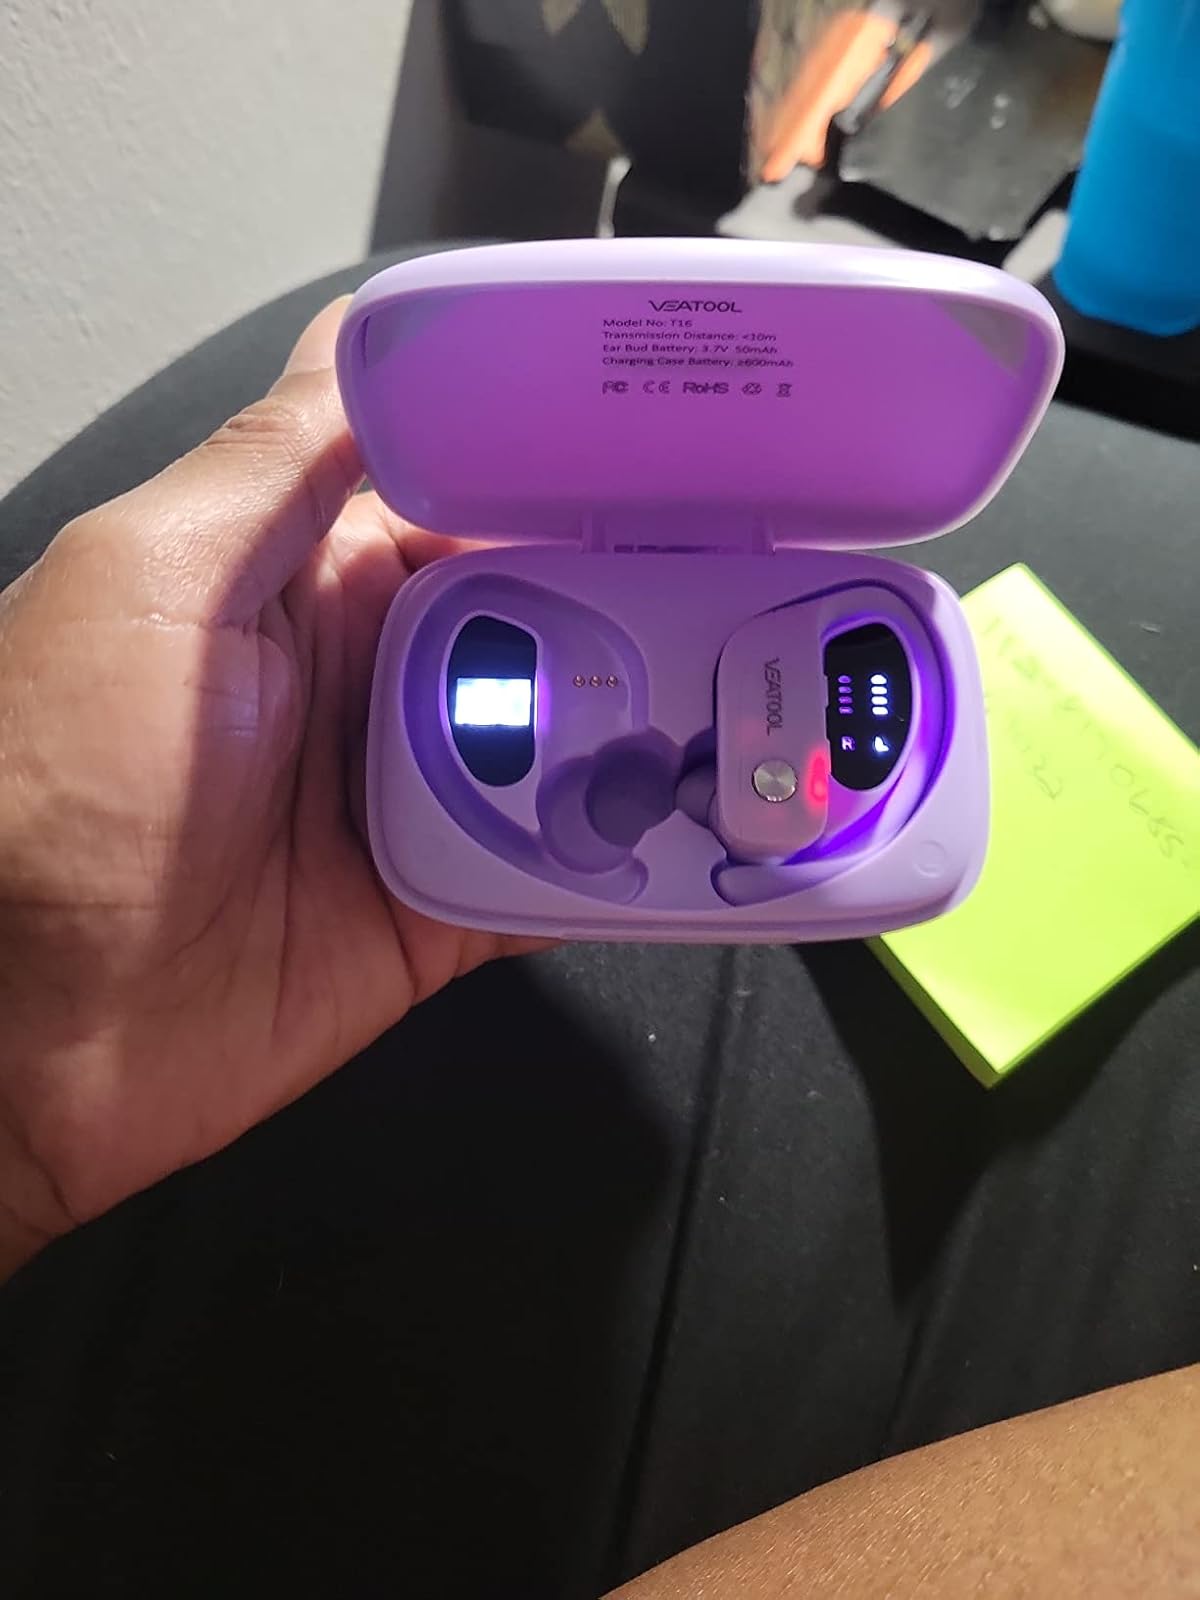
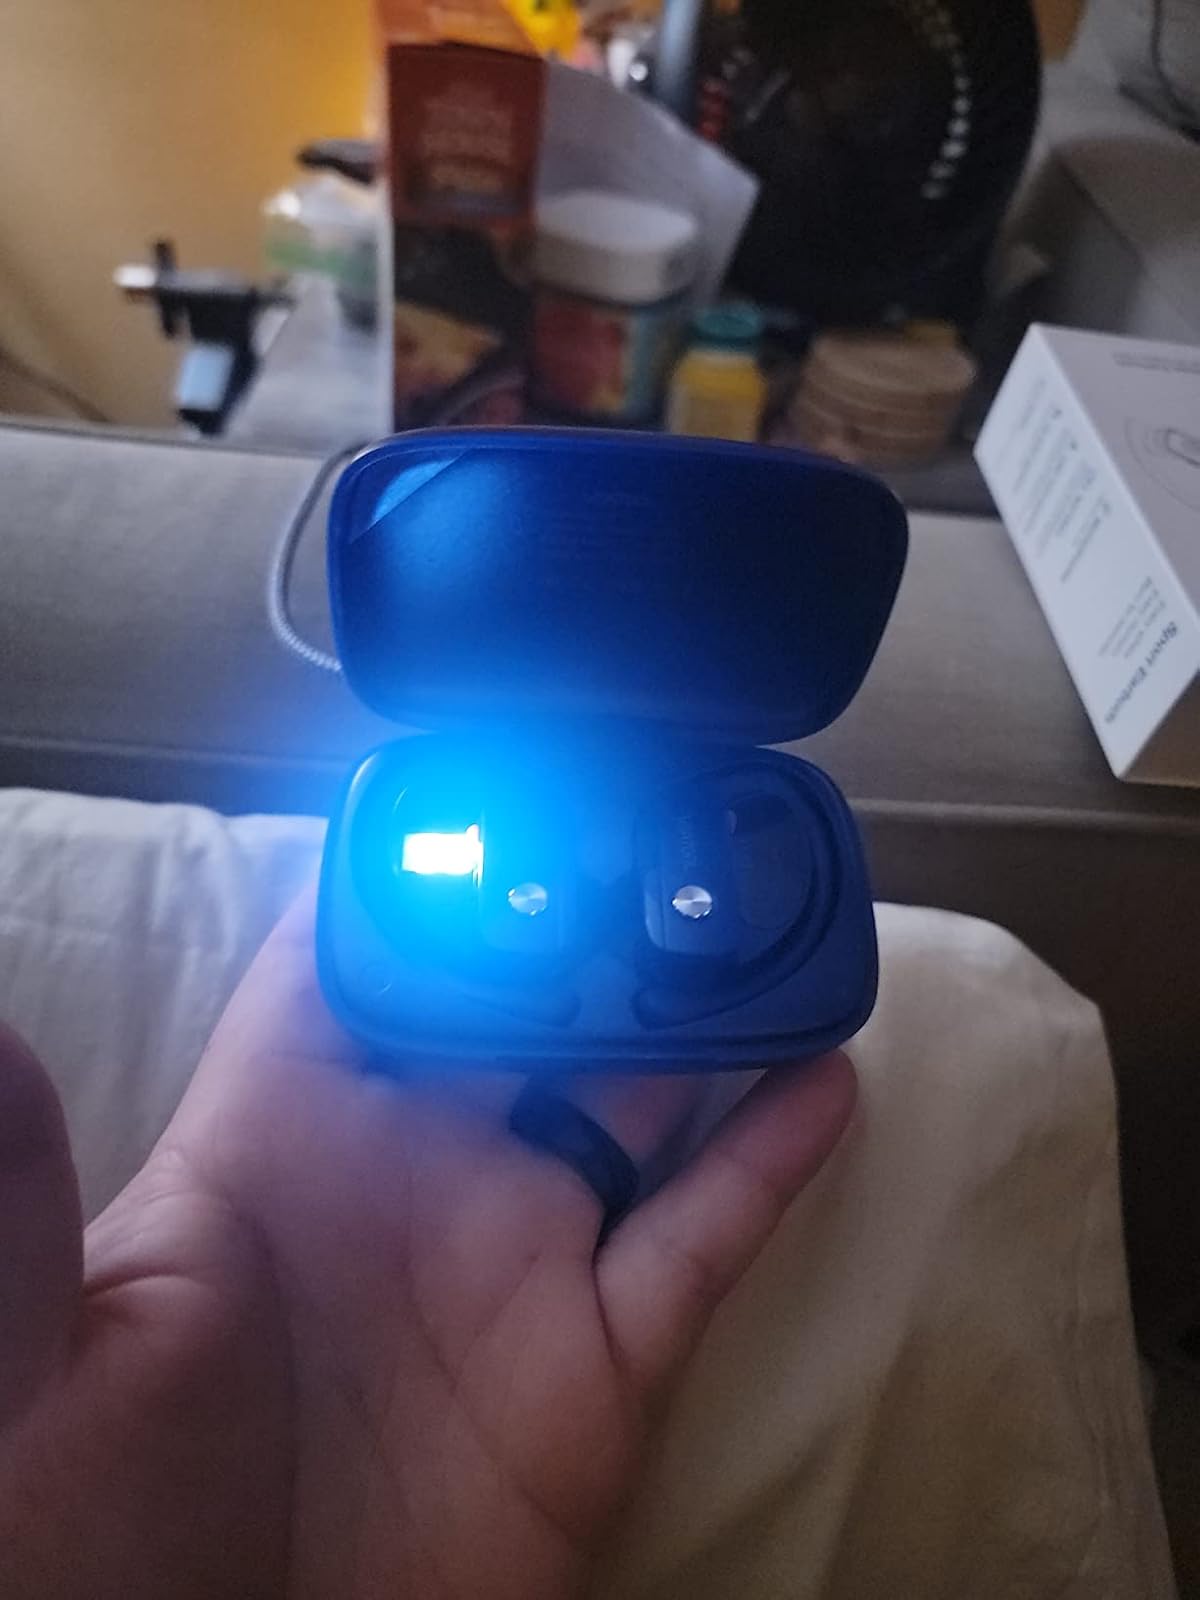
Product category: earbuds
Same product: no